Jewish hat

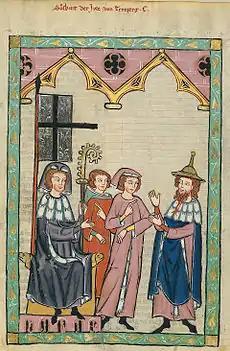
The Jewish poet Süßkind von Trimberg (on the right) wearing a Jewish hat (Codex Manesse, fourteenth century)

The Jewish hat, also known as the Jewish cap, Judenhut (German) or Latin "pileus cornutus" ("horned skullcap"), was a cone-shaped pointed hat, often white or yellow, worn by Jews in Medieval Europe. Initially worn by choice, its wearing was enforced in some places in Europe after the 1215 Fourth Council of the Lateran for adult male Jews to wear while outside a ghetto to distinguish them from others. Like the Phrygian cap that it often resembles, the hat may have originated in pre-Islamic Persia, as a similar hat was worn by Babylonian Jews.